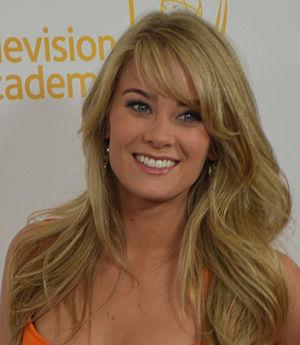
Kimberly Matula, née Kimberly Marie Matula 23 août 1988 à Fort Worth, est une actrice américaine. Depuis 2010, elle interprète le personnage de Hope Logan dans la série télévisée Amour, Gloire et Beauté. En 2014, la production annonce que l'actrice quitte la série, cependant n'exclut pas un retour ultérieur possible.